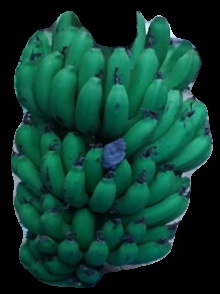
Variety: pachbale
Grade: grade2